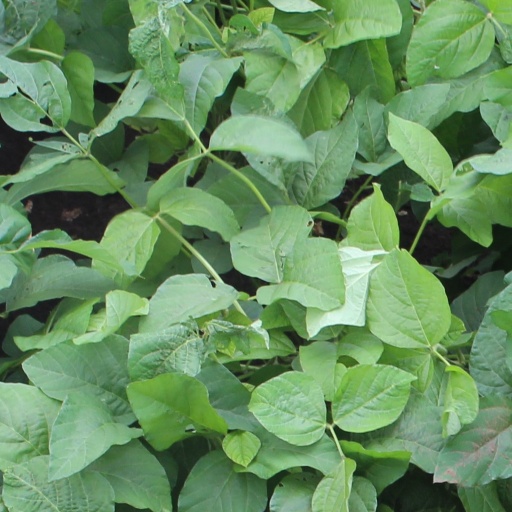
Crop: soybean